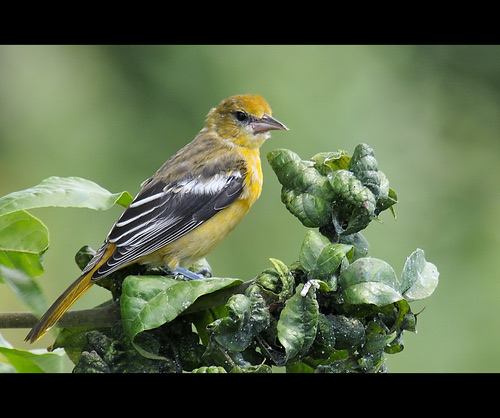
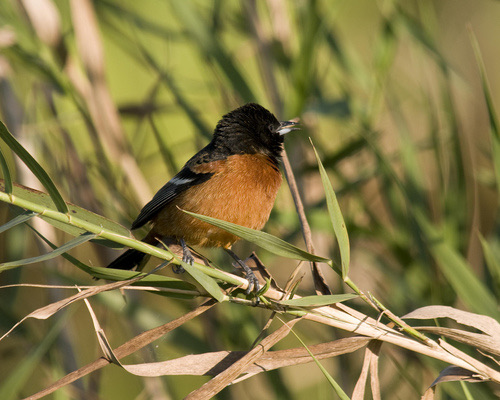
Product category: misc
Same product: yes